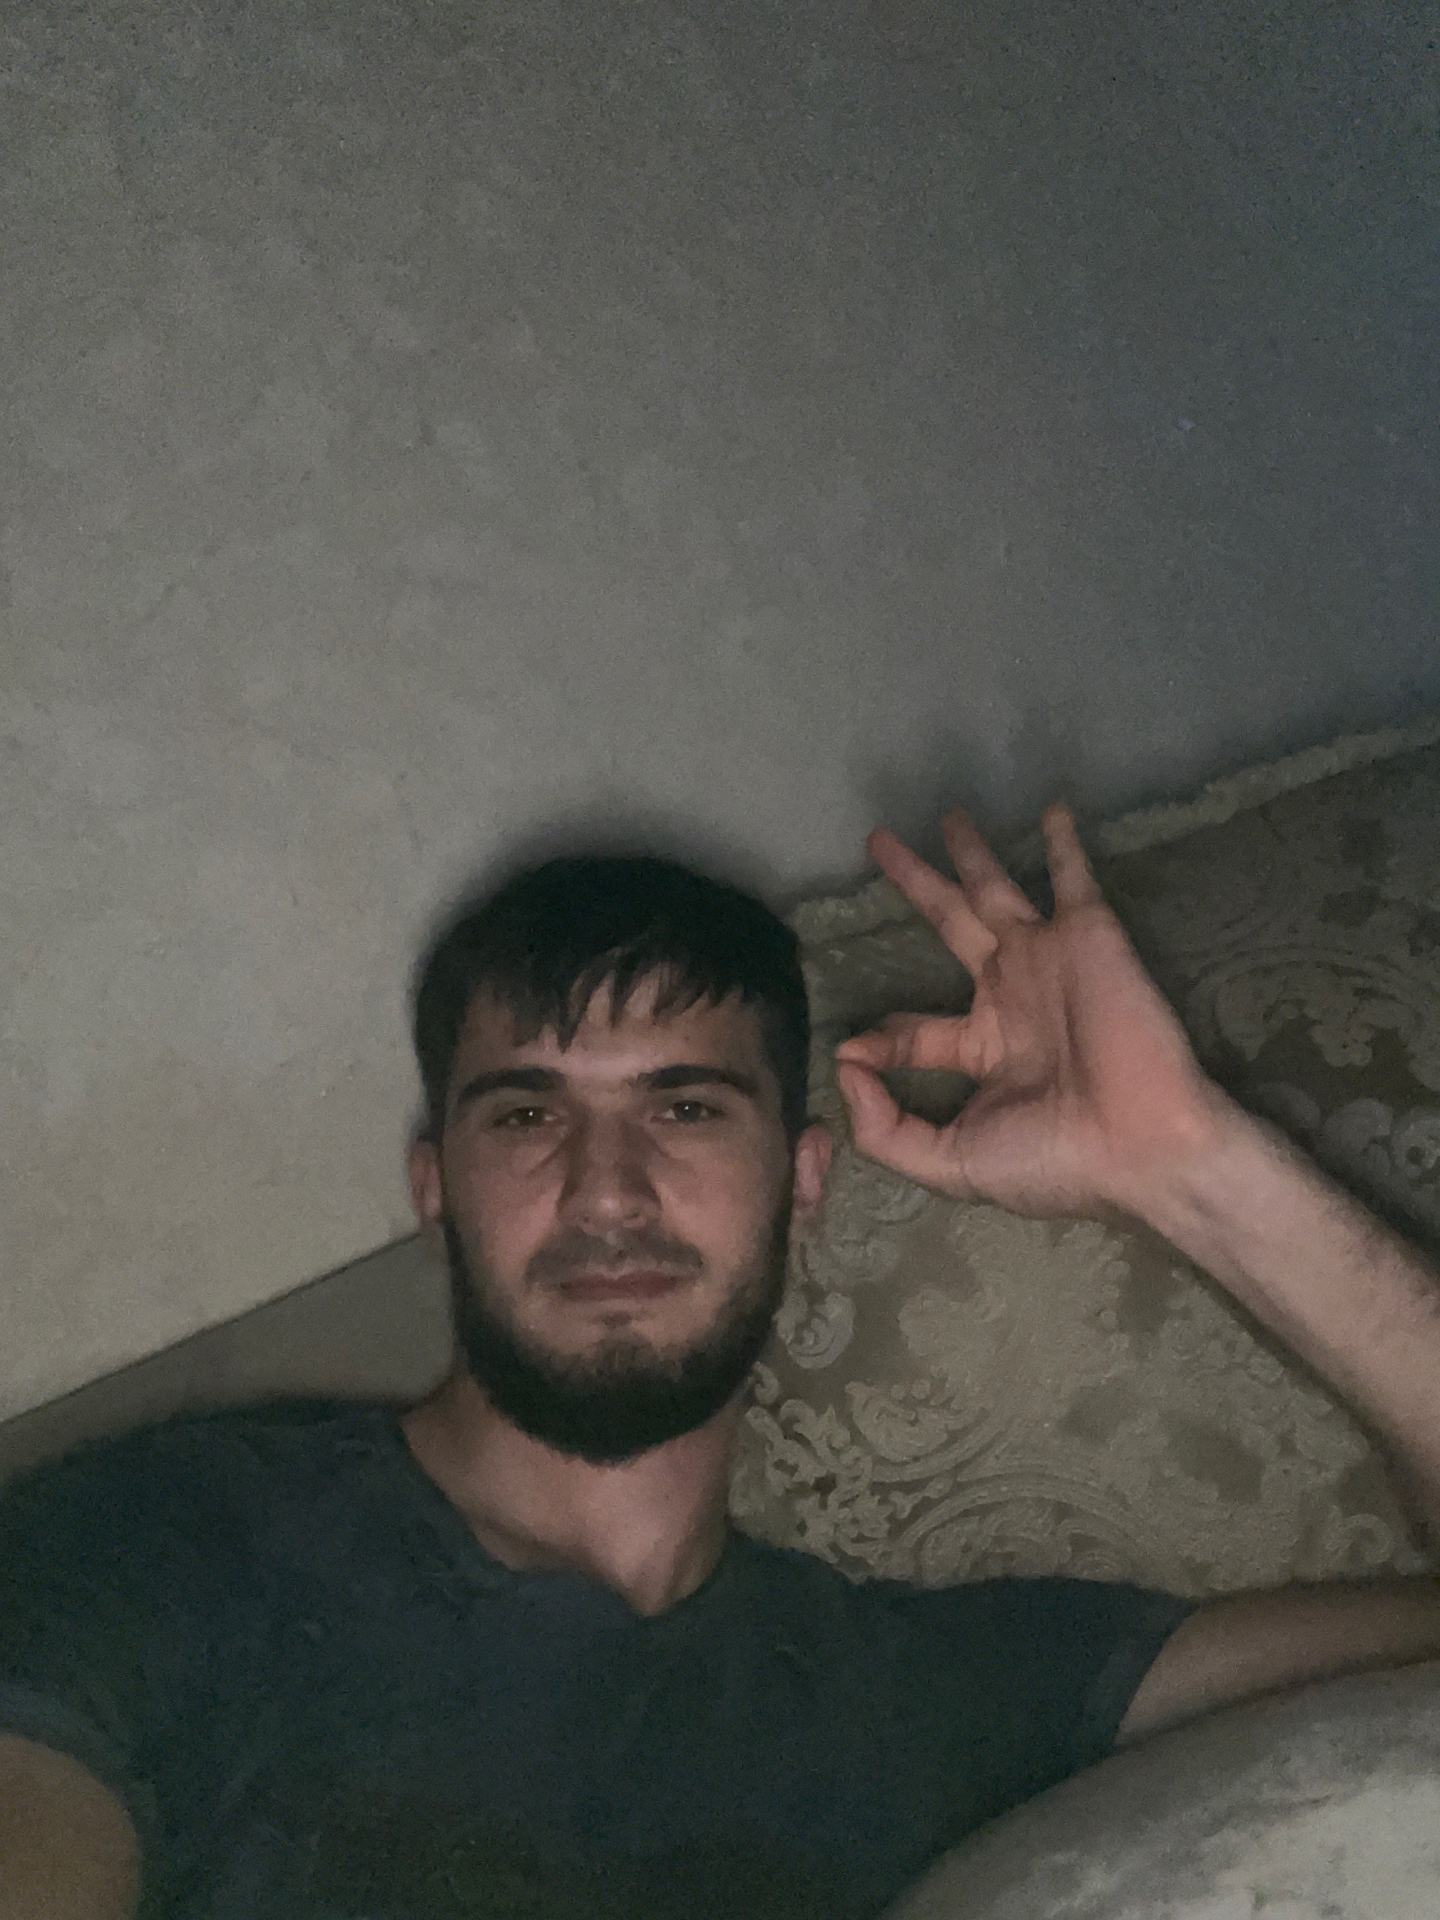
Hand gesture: ok